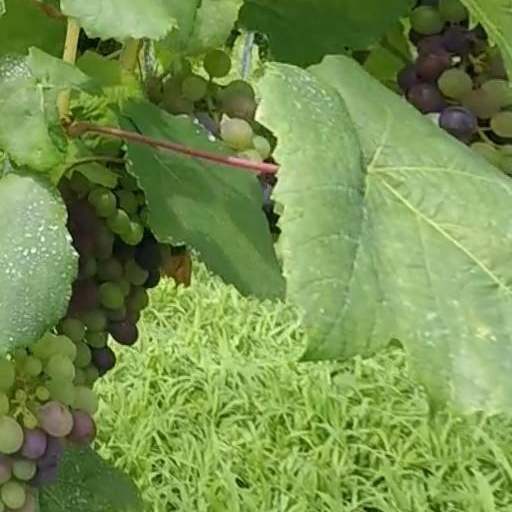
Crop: grape